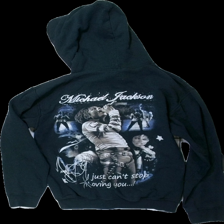
View: back
Type: Hoodie
Category: Unisex
Brand: Not in the list
Brand text on label: gildan
Colors: Blue, Black, White
Material: 53% cotton 47% polyester
Pattern: Other
Cut: Regular
Season: All
Damage location: top center
Price range: <50
Recommended usage: Export
Description: svart hoodie med text och människa på, mycket nopprig